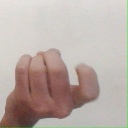
अक्षर: ज